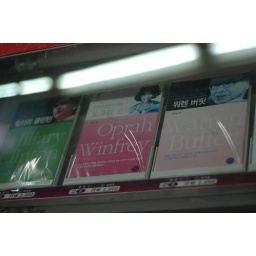
books in vending machine at the subway station - Hillary Clinton, Oprah, and Warren Buffet